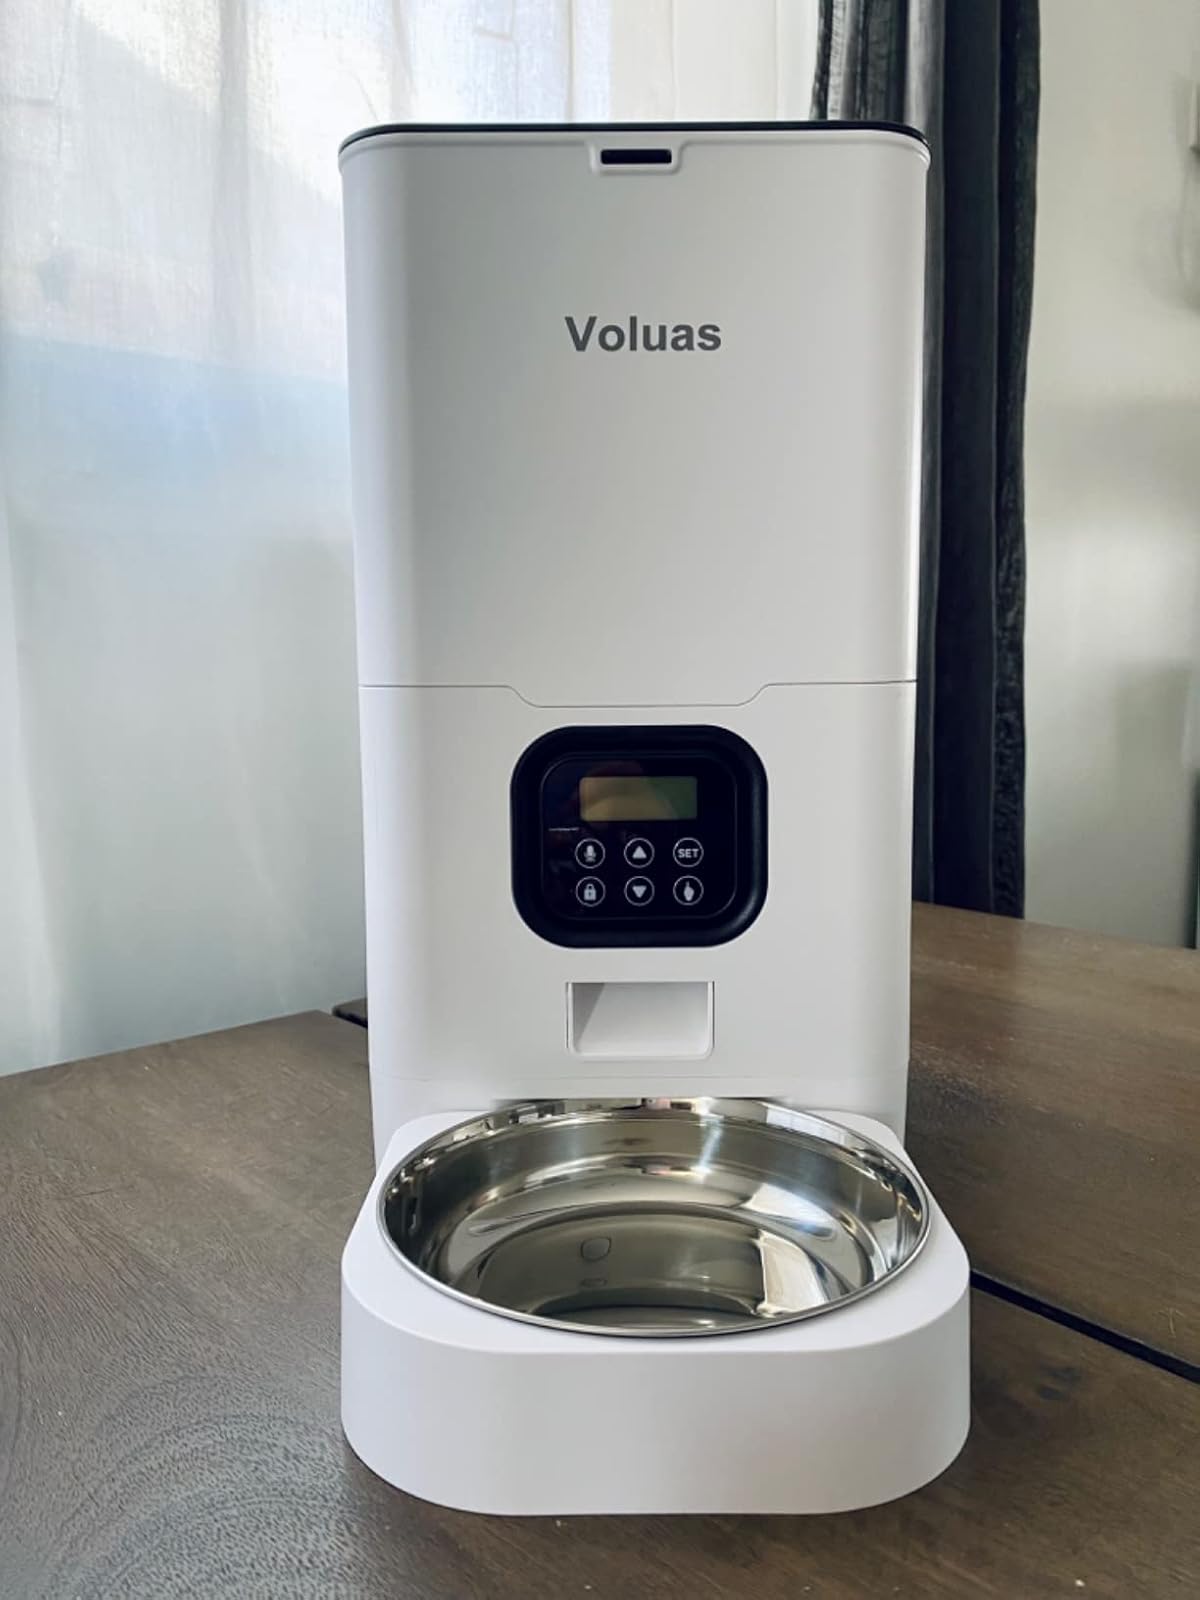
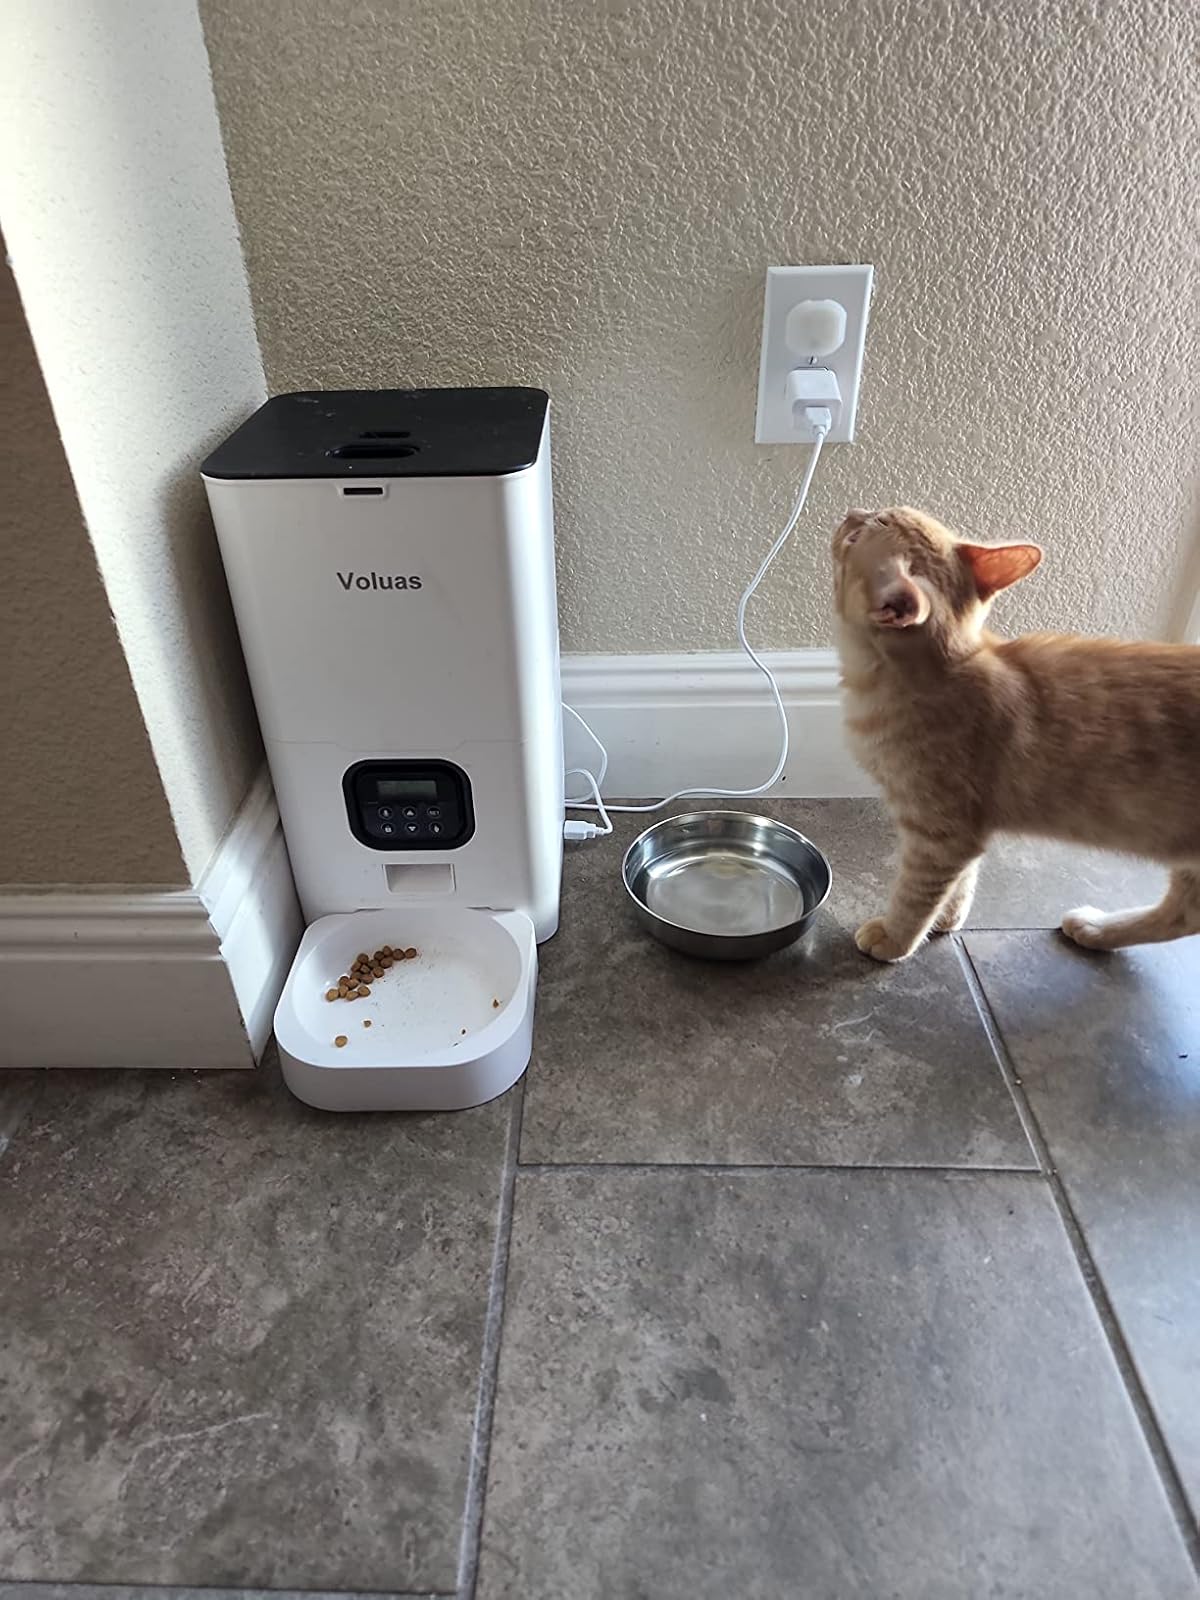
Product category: items_feeder
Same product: yes